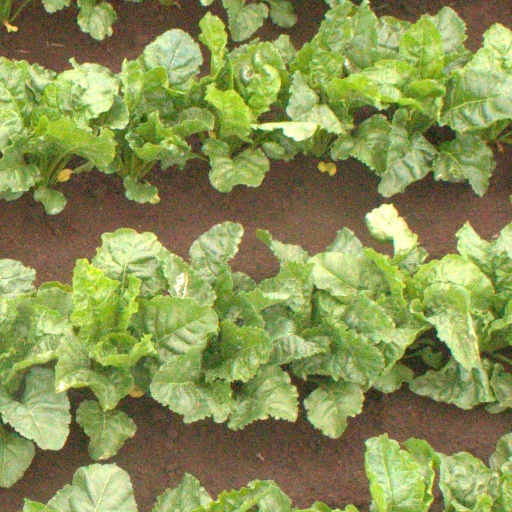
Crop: sugar beet